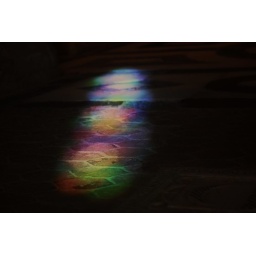
colors reflected off of the stained glass window in the church in the monastery + dixy standing in the rainbow